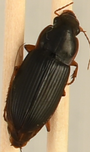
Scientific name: Harpalus pensylvanicus
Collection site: Konza Prairie Agroecosystem NEON (KONA), plot KONA_002